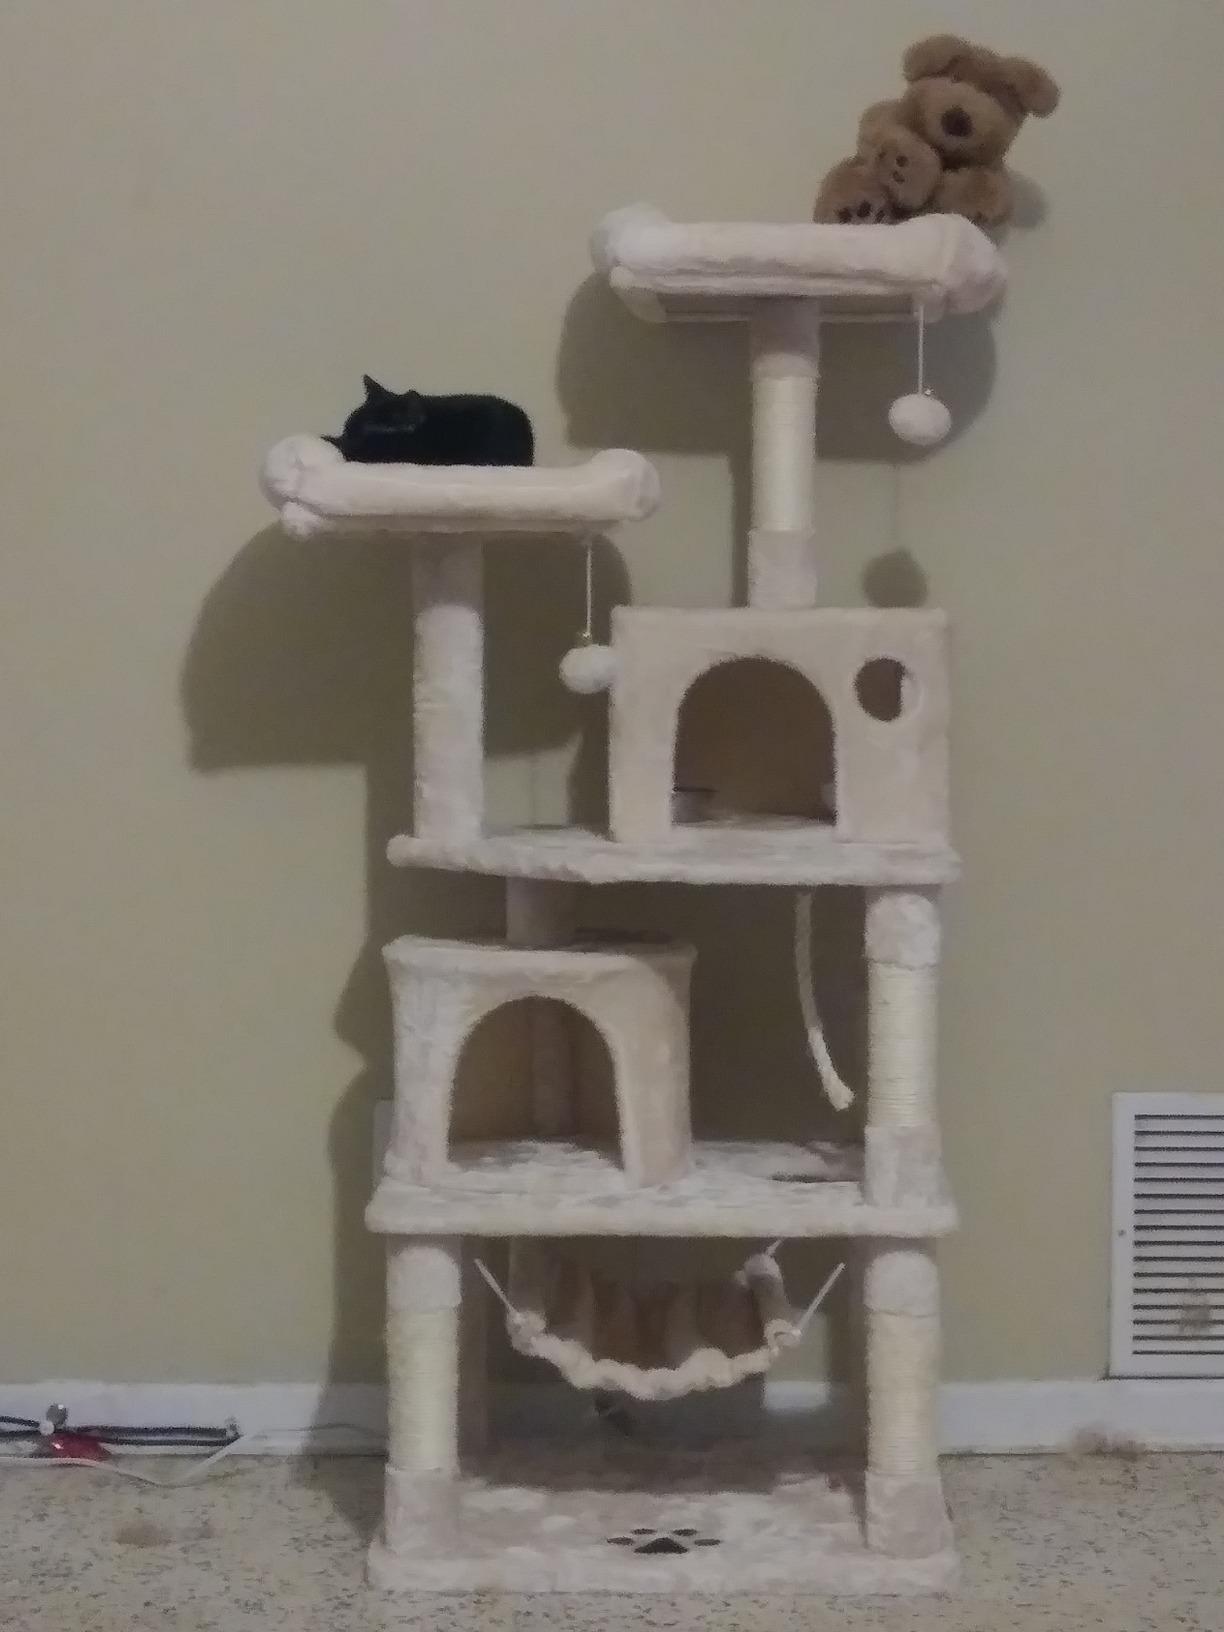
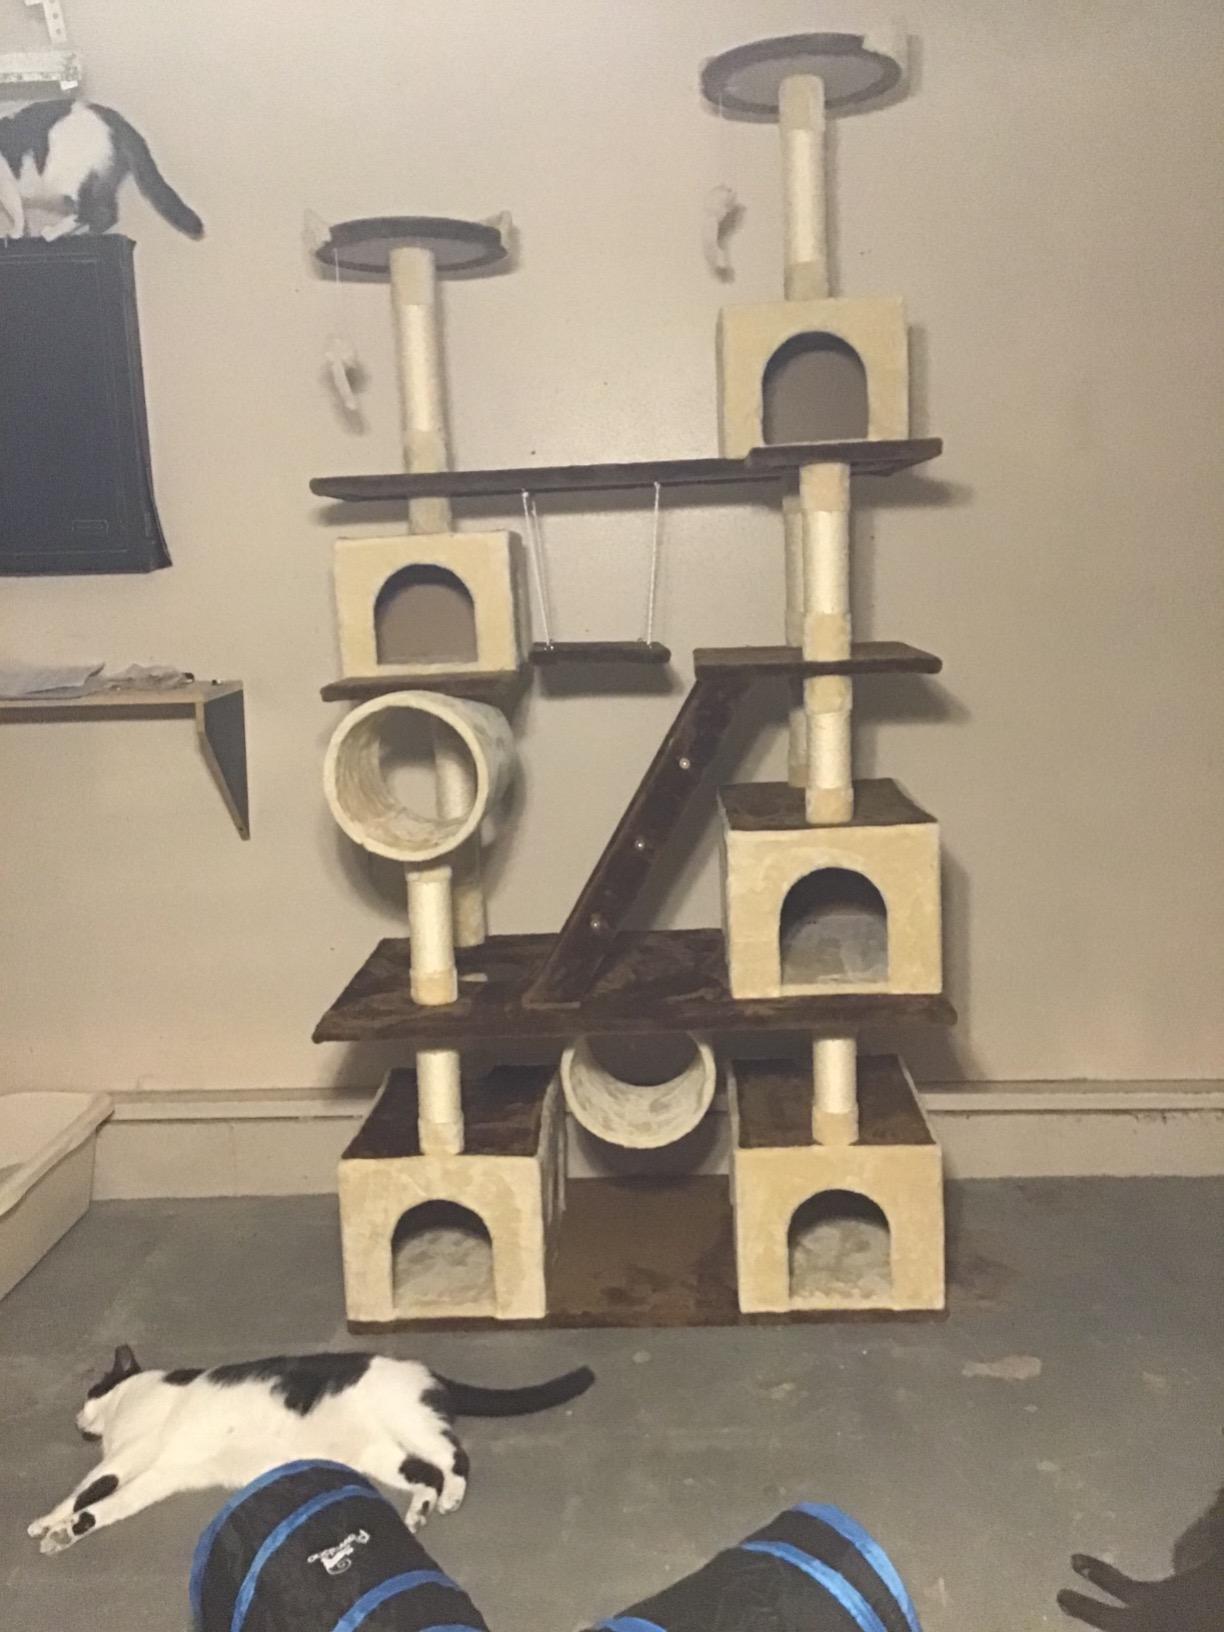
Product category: items_cat tree
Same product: no